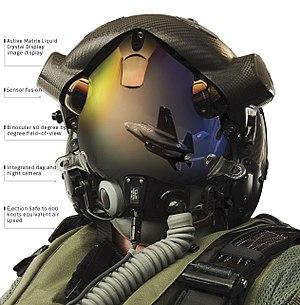
Le F-35 Lightning II est un avion monoplace, monomoteur, praticable par tous les temps, furtif, de cinquième génération, multirôle, conçu par le Pentagone pour l'offensive terrestre et les missions de supériorité aérienne. Il est développé depuis 1996 par le constructeur Lockheed Martin, avec comme principaux partenaires Northrop Grumman et BAE Systems.
Le viseur de casque est une évolution de l’affichage tête haute. Le viseur de casque permet de superposer des informations nécessaires au pilotage, à la navigation ou à la réalisation de la mission sur une visière en plexiglas intégré au casque. Il permet au pilote de surveiller son environnement en même temps que des informations fournies par ses instruments de bord. À la différence de l’affichage tête haute traditionnel, le pilote peut orienter sa tête vers la cible qu'il veut accrocher. Ce système permet l'accrochage de la cible très rapidement.